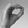
ASL letter: O